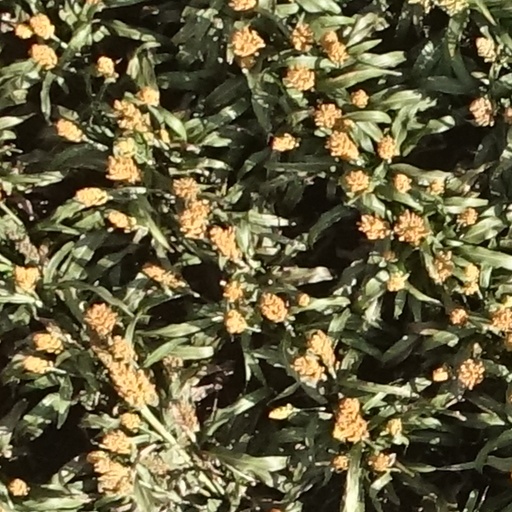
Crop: sorghum